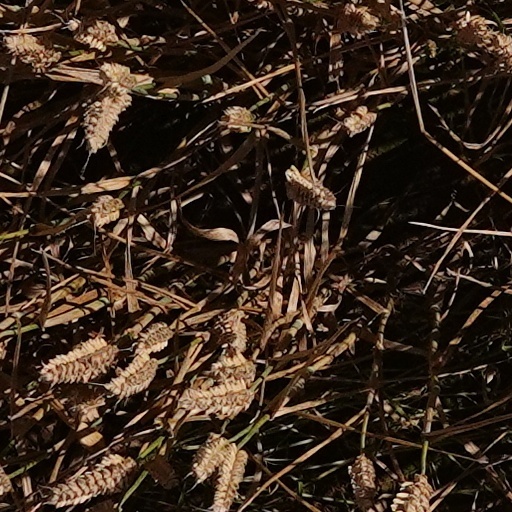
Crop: wheat